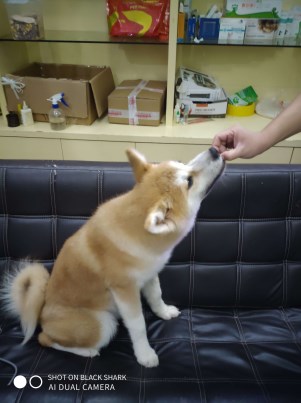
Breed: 1043-n000001-Shiba_Dog